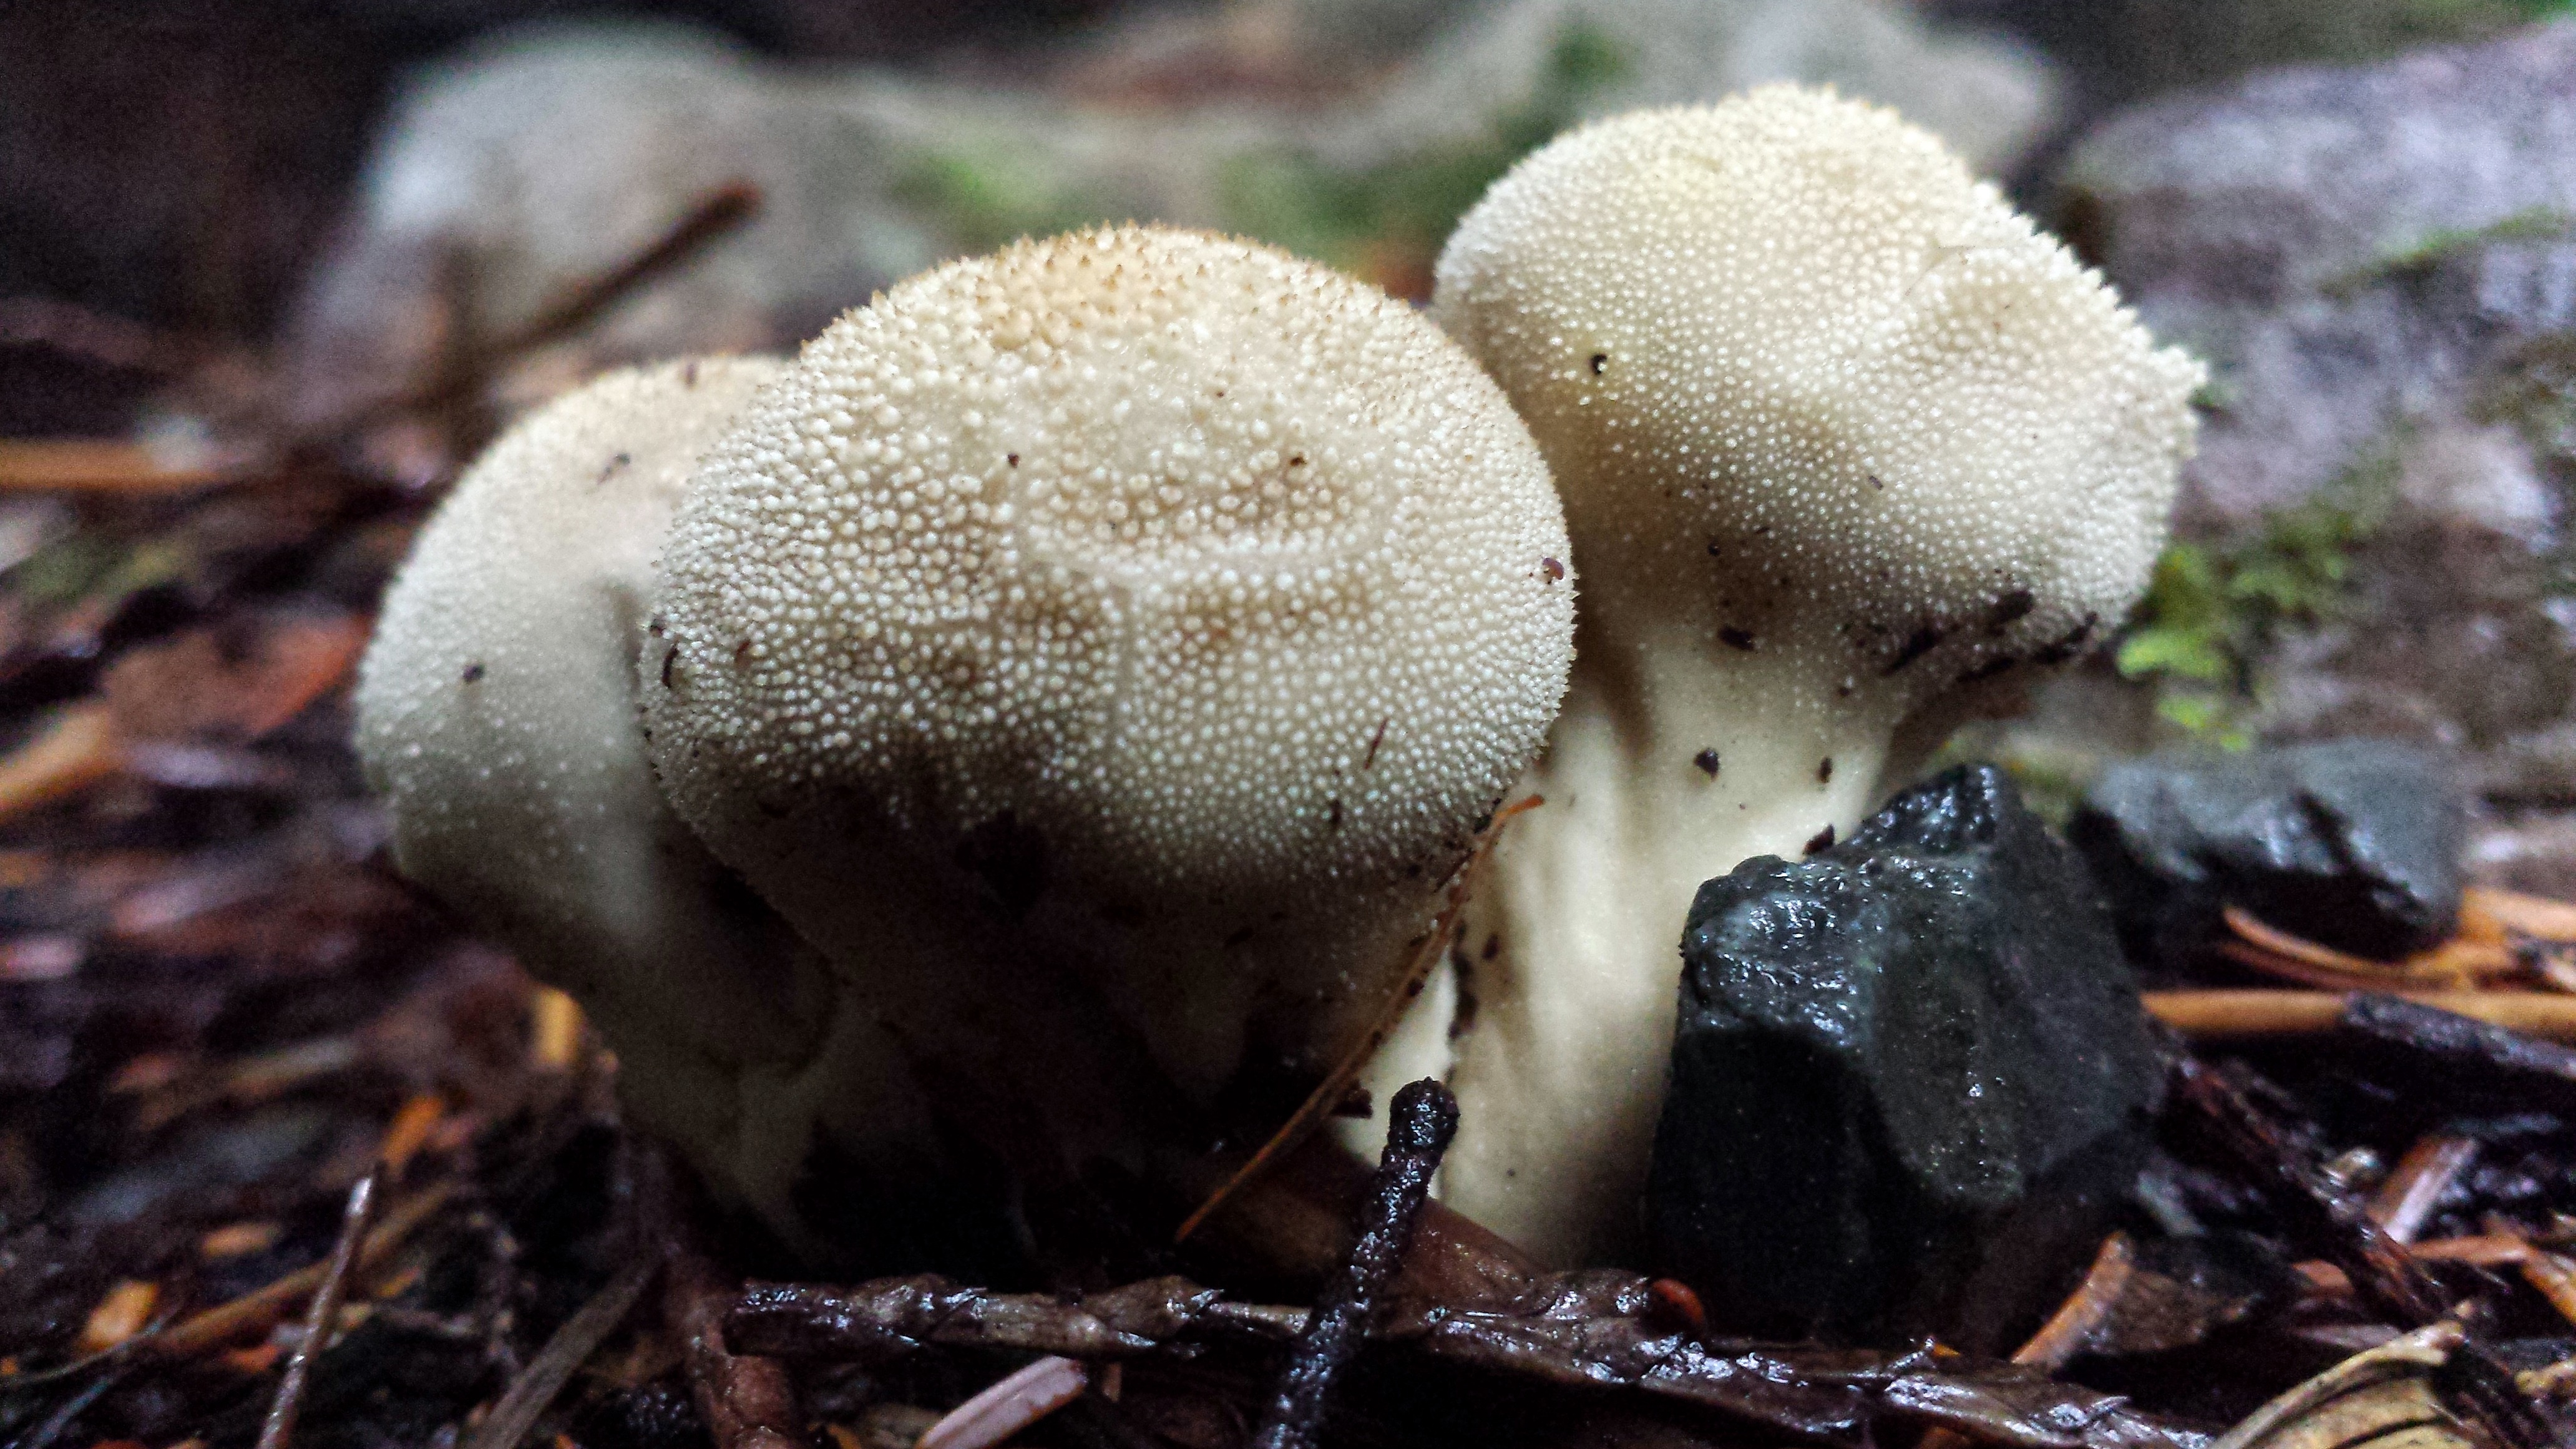
nature, forest, growth, plant, ground, stem, fall, wild, environment, foliage, food, ingredient, vegetable, biology, grow, fresh, soil, botany, mushroom, toadstool, flora, season, botanical, fauna, eco, button, close up, fungus, fungi, mushrooms, cap, growing, toxic, vegetarian, raw, fantasy, magic, horticulture, bolete, auriculariales, edible, fairytale, organic, cultivated, agaricus, macro photography, poisonous, delicacy, oyster mushroom, edible mushroom, medicinal mushroom, agaricomycetes, agaricaceae, champignon mushroom, penny bun, auriculariaceae